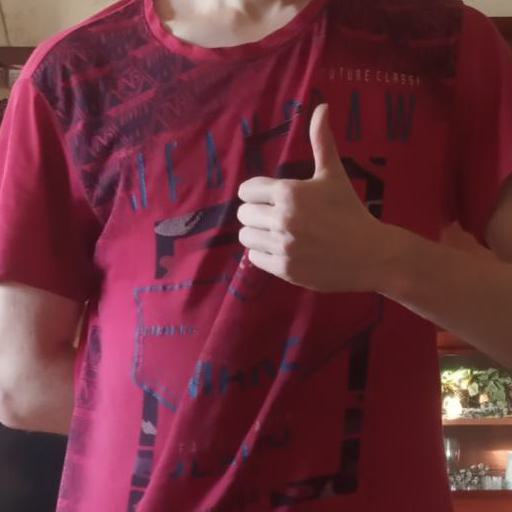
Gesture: like